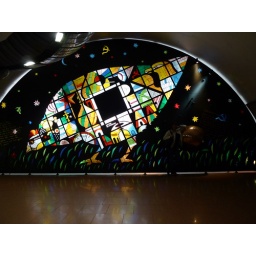
Russian-inspired stained glass wall in the Paris metro.